Myroslava Gongadze

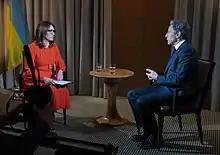
Petryshyn interviews US Secretary of State Antony Blinken in 2022

was born on June 19, 1972, in Berezhany, Ternopil Oblast, Ukraine. She earned a master's degree in civic law from University of Lviv (completed in 1997), and in the early 1990s worked as a legal consultant for local government agencies.